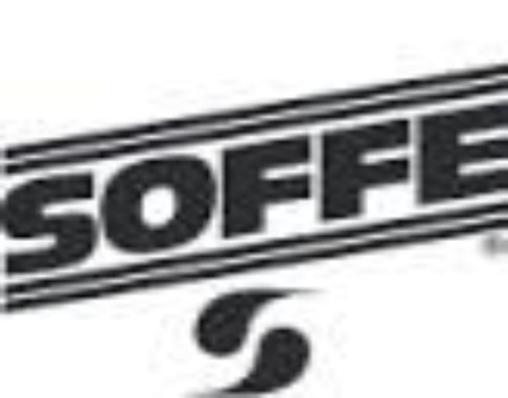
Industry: Clothes